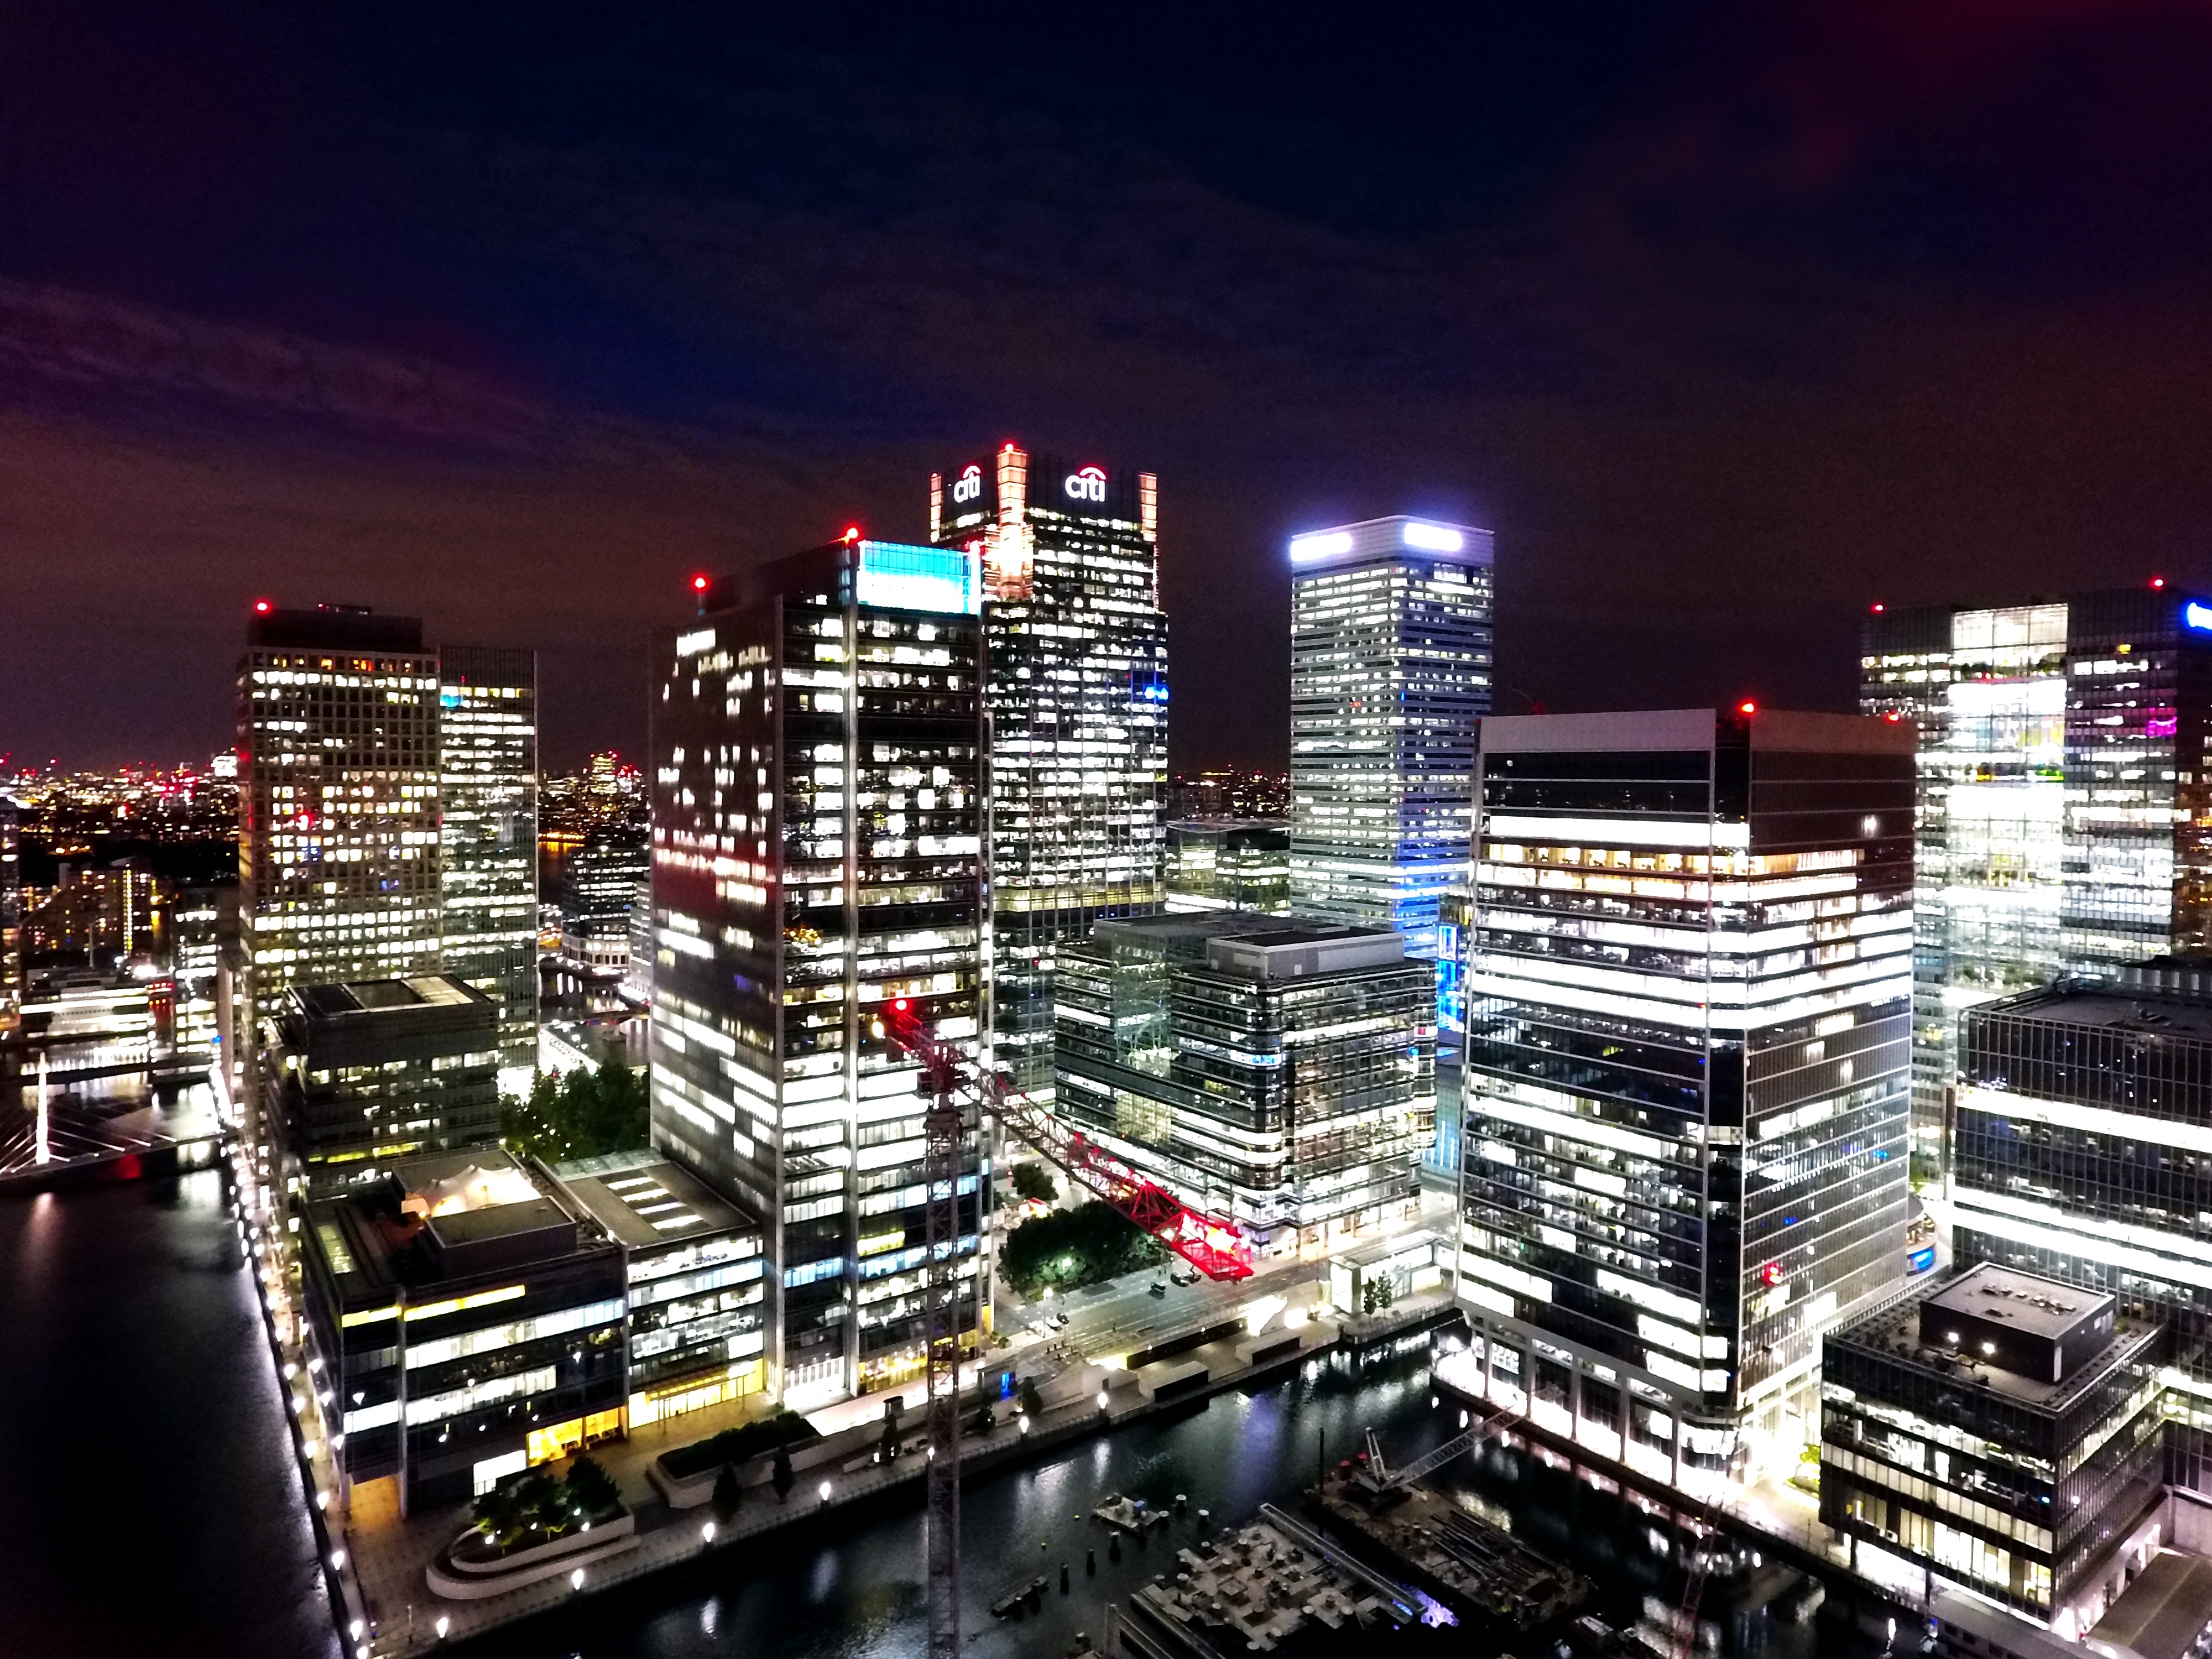
skyline, night, building, city, skyscraper, cityscape, downtown, office, landmark, tower block, uk, capital, london, thames, docklands, metropolis, canary wharf, urban area, geographical feature, human settlement, metropolitan area